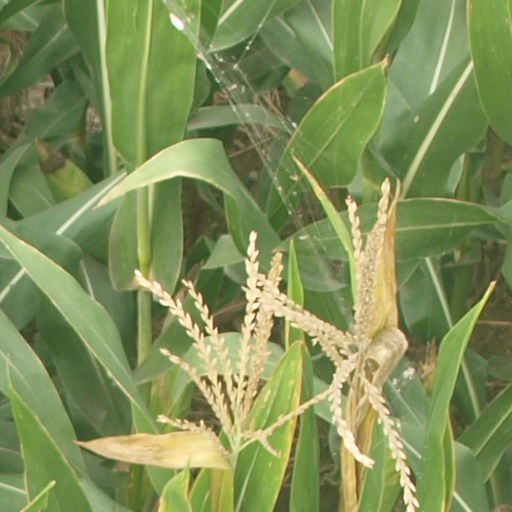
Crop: maize; corn